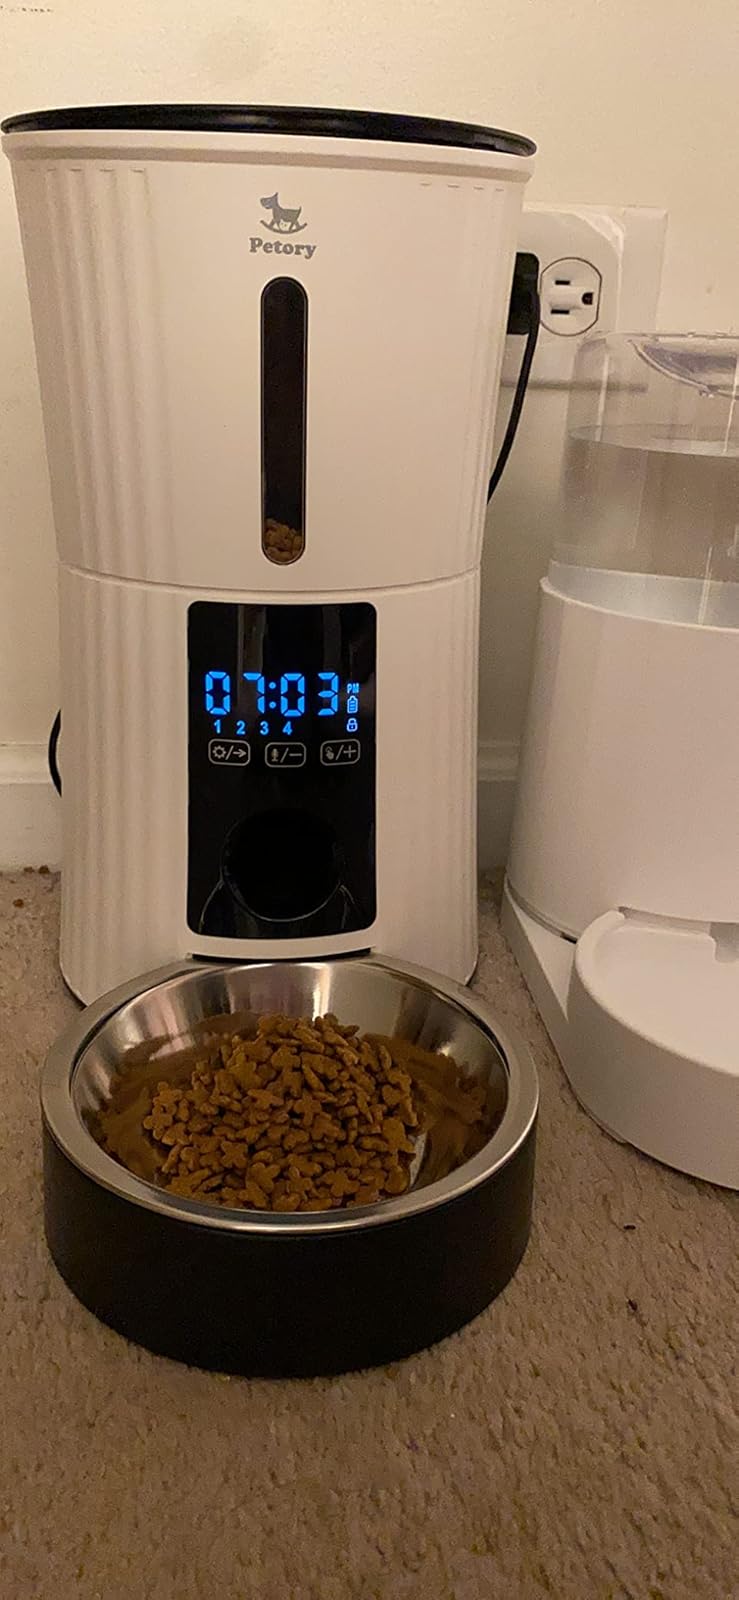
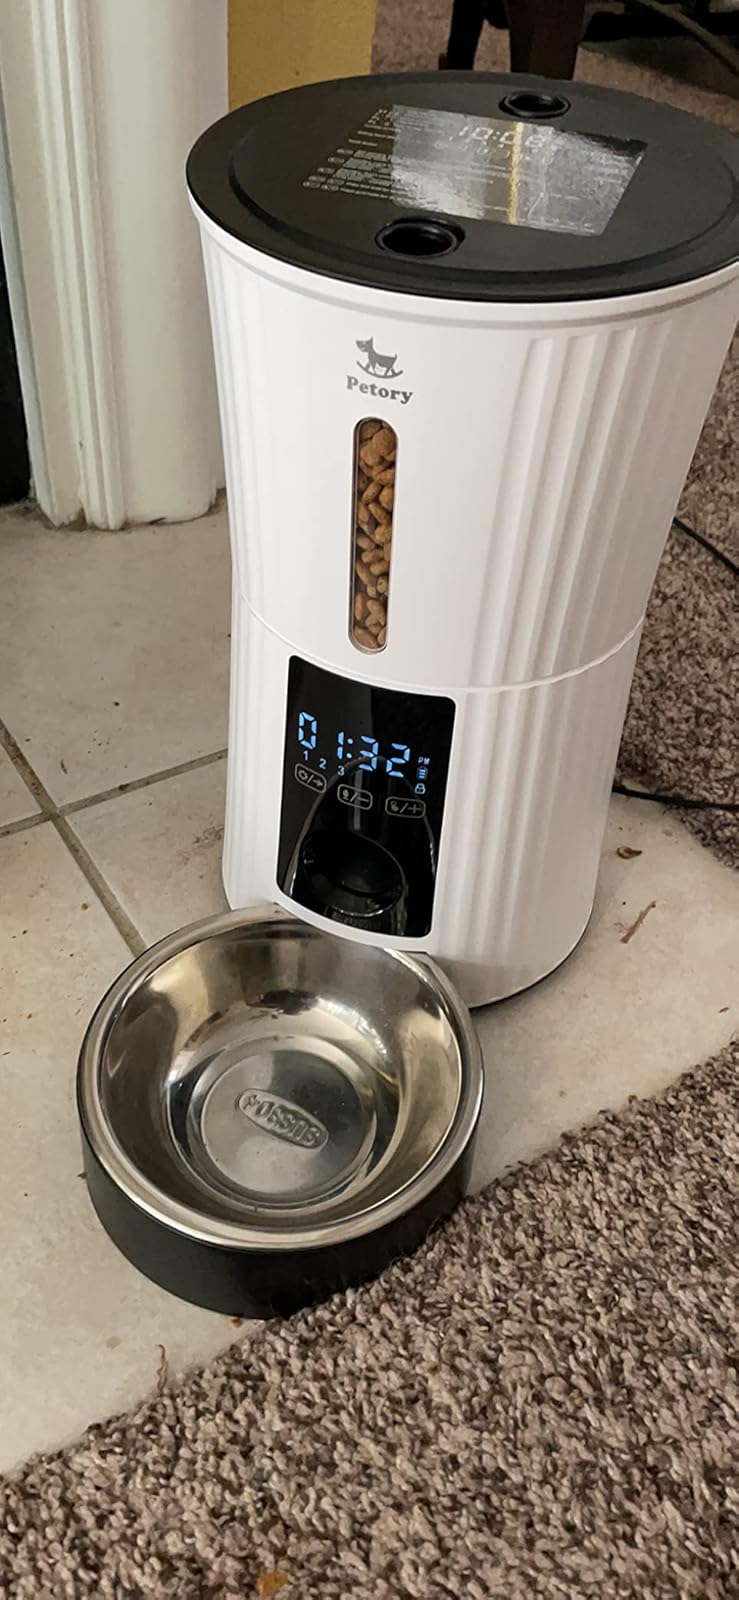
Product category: items_feeder
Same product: yes